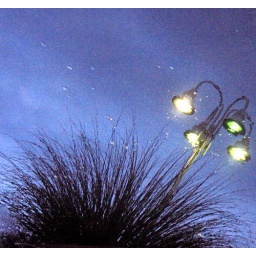
street lamp in a puddle